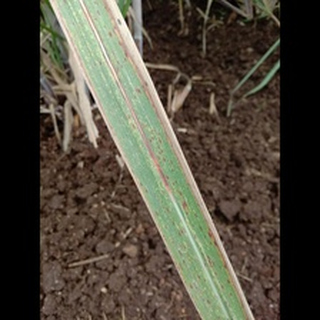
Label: sugarcane_rust